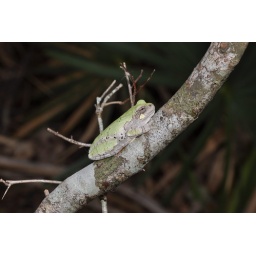
One of the species of gray tree frog, in situ, Gonzales County, TX